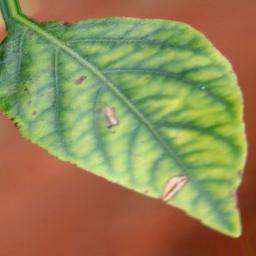
Label: nutritional